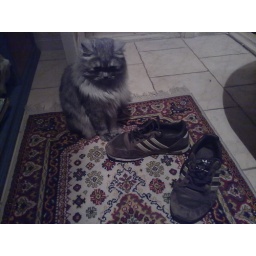
was taking pic of shoes for friend and cat jumped in